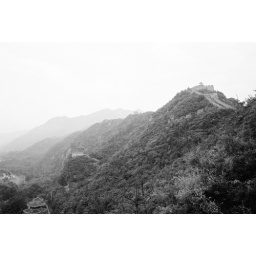
This is a view of the mountain ridge upon which the great wall sits.